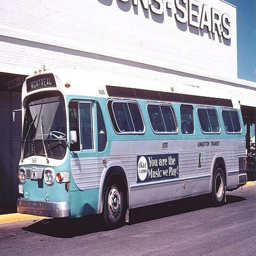
A turquoise an silver bus parked in front a building.
a long bus that is parked next to a buliding
Old style bus parked outside of a Sears building
An old bus is parked outside the department store
A bus sits outside of a building being parked